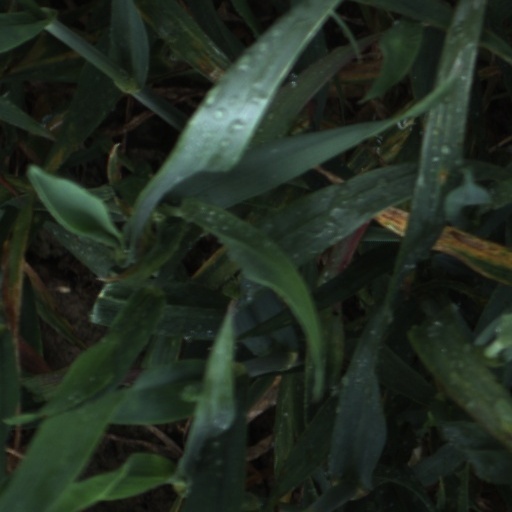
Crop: wheat